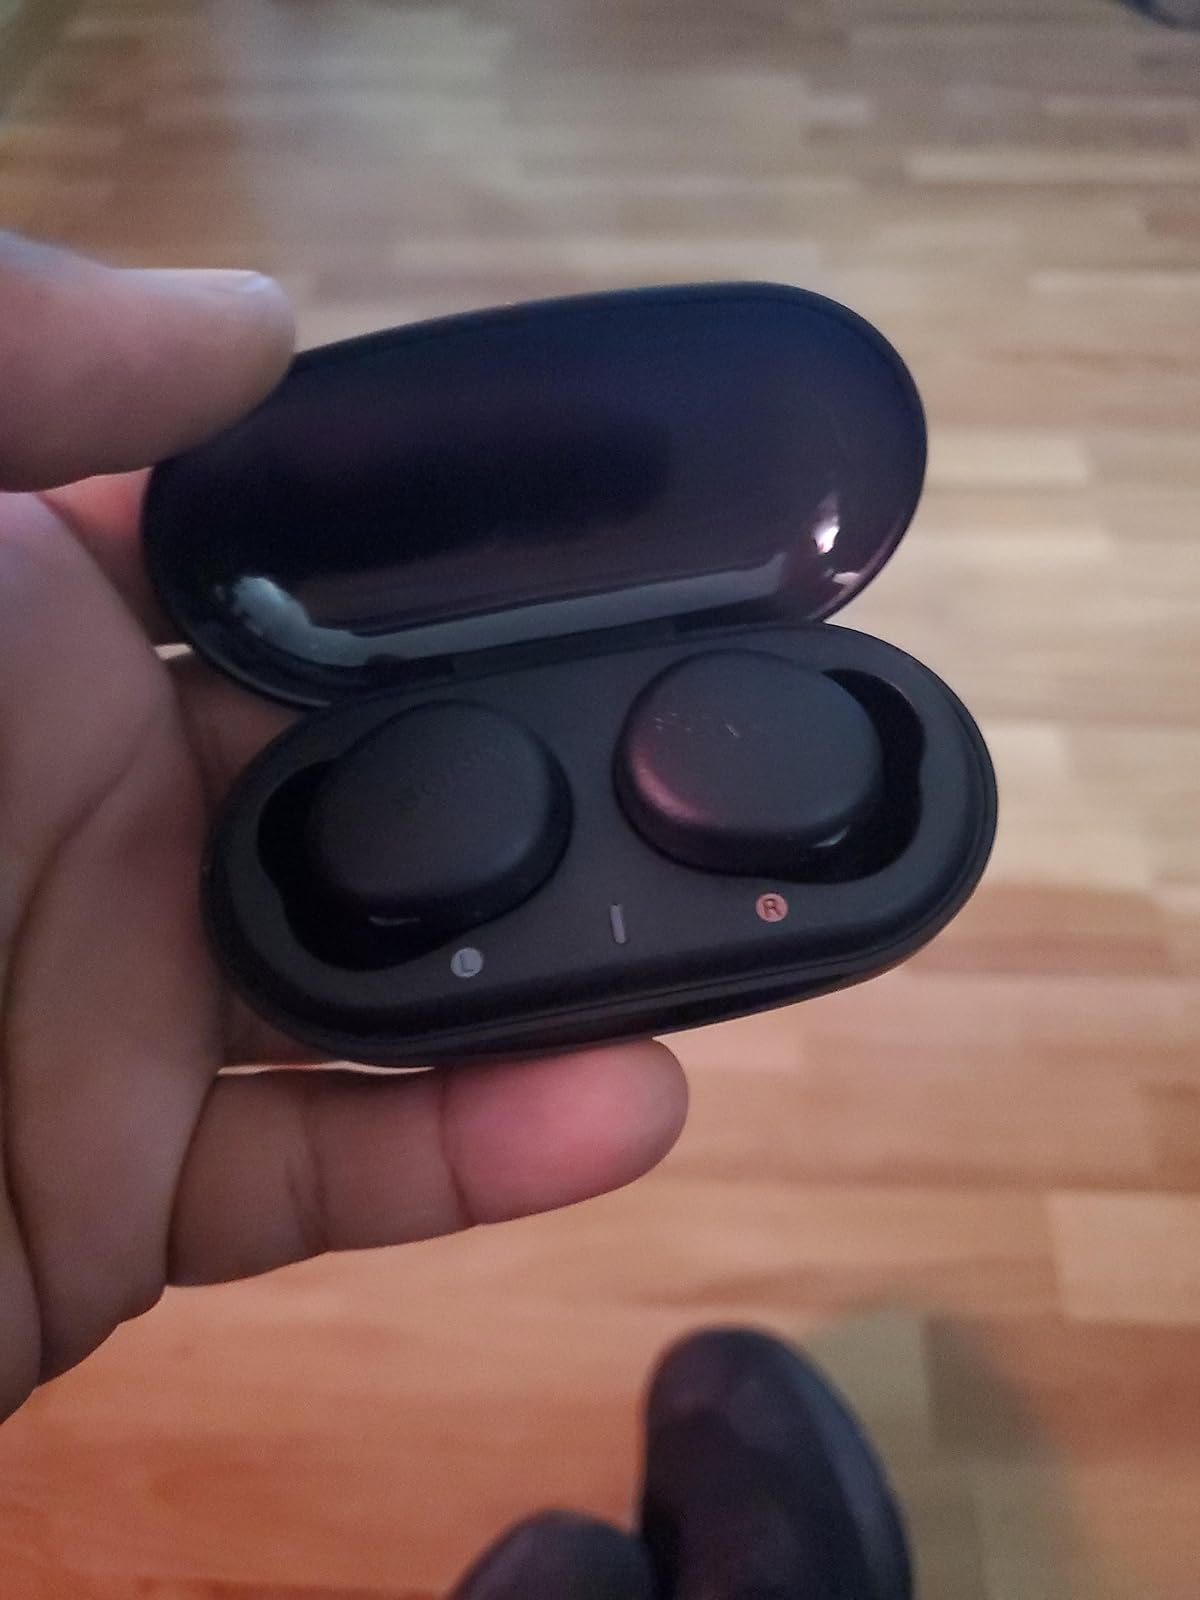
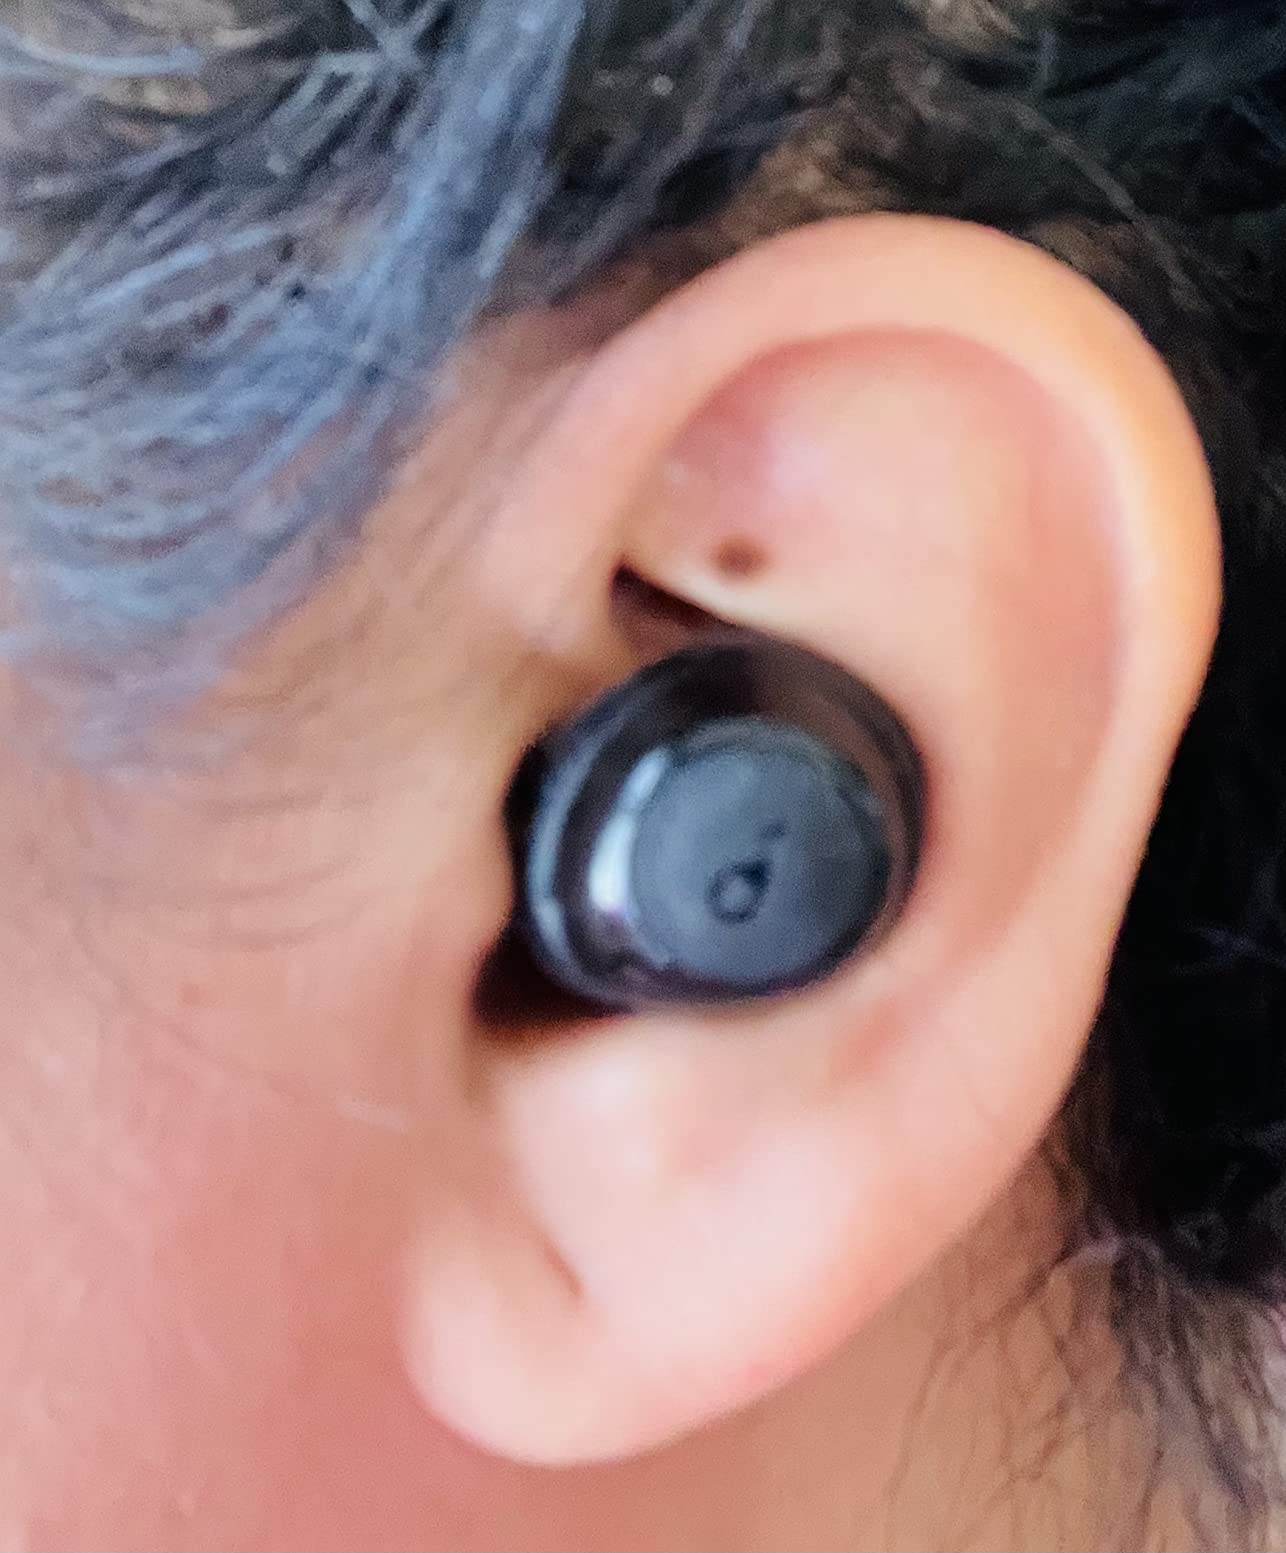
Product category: earbuds
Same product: no